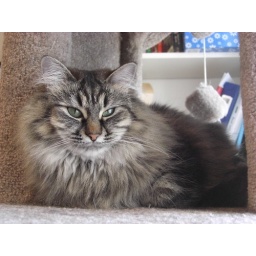
Danya upon the cat tree